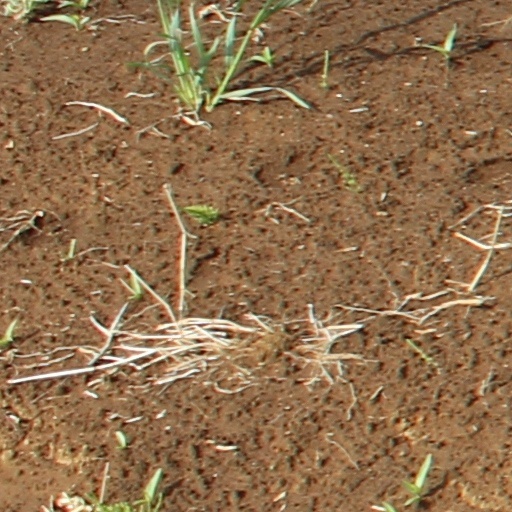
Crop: wheat